Lake Titicaca

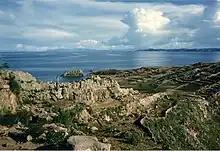
Taquile Island

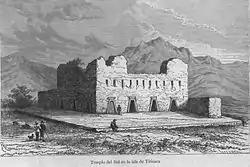
Drawing of Inca Templo del Sol (as seen in 1887) on the Isla del Sol, where the mummified body of Manco Cápac came to rest.

The "Floating Islands" are small, human-made islands constructed by the Uros (or Uru) people from layers of cut totora, a thick, buoyant sedge that grows abundantly in the shallows of Lake Titicaca. The Uros harvest the sedges that naturally grow on the lake's banks to make the islands by continuously adding sedges to the surface.